Attingham Park

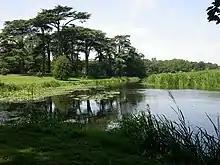
Tern seen from the Weir

During the First World War, Attingham was owned by the 8th Lord Berwick who let the property to the Dutch-American Van Bergen family who encouraged the establishment of a hospital for wounded soldiers at Attingham. The hospital opened in October 1914 and by 1918 had 60 beds and an operating theatre. During the War, the 8th Lord Berwick served with the Shropshire Yeomanry and as a diplomat in Paris. Throughout the war years he corresponded with Teresa Hulton, daughter of the artist William Stokes Hulton, whom he married in June 1919. During the war, Teresa Hulton had worked with Belgian refugees in London and as a Red Cross nurse in Italy. The couple dedicated themselves to the renovation of the house, with Hulton taking on responsibility for the conservation of historic textiles. During the Second World War, Edgbaston Church of England Girls' School was evacuated and lived in part of the house; it later hosted the Women's Auxiliary Air Force.